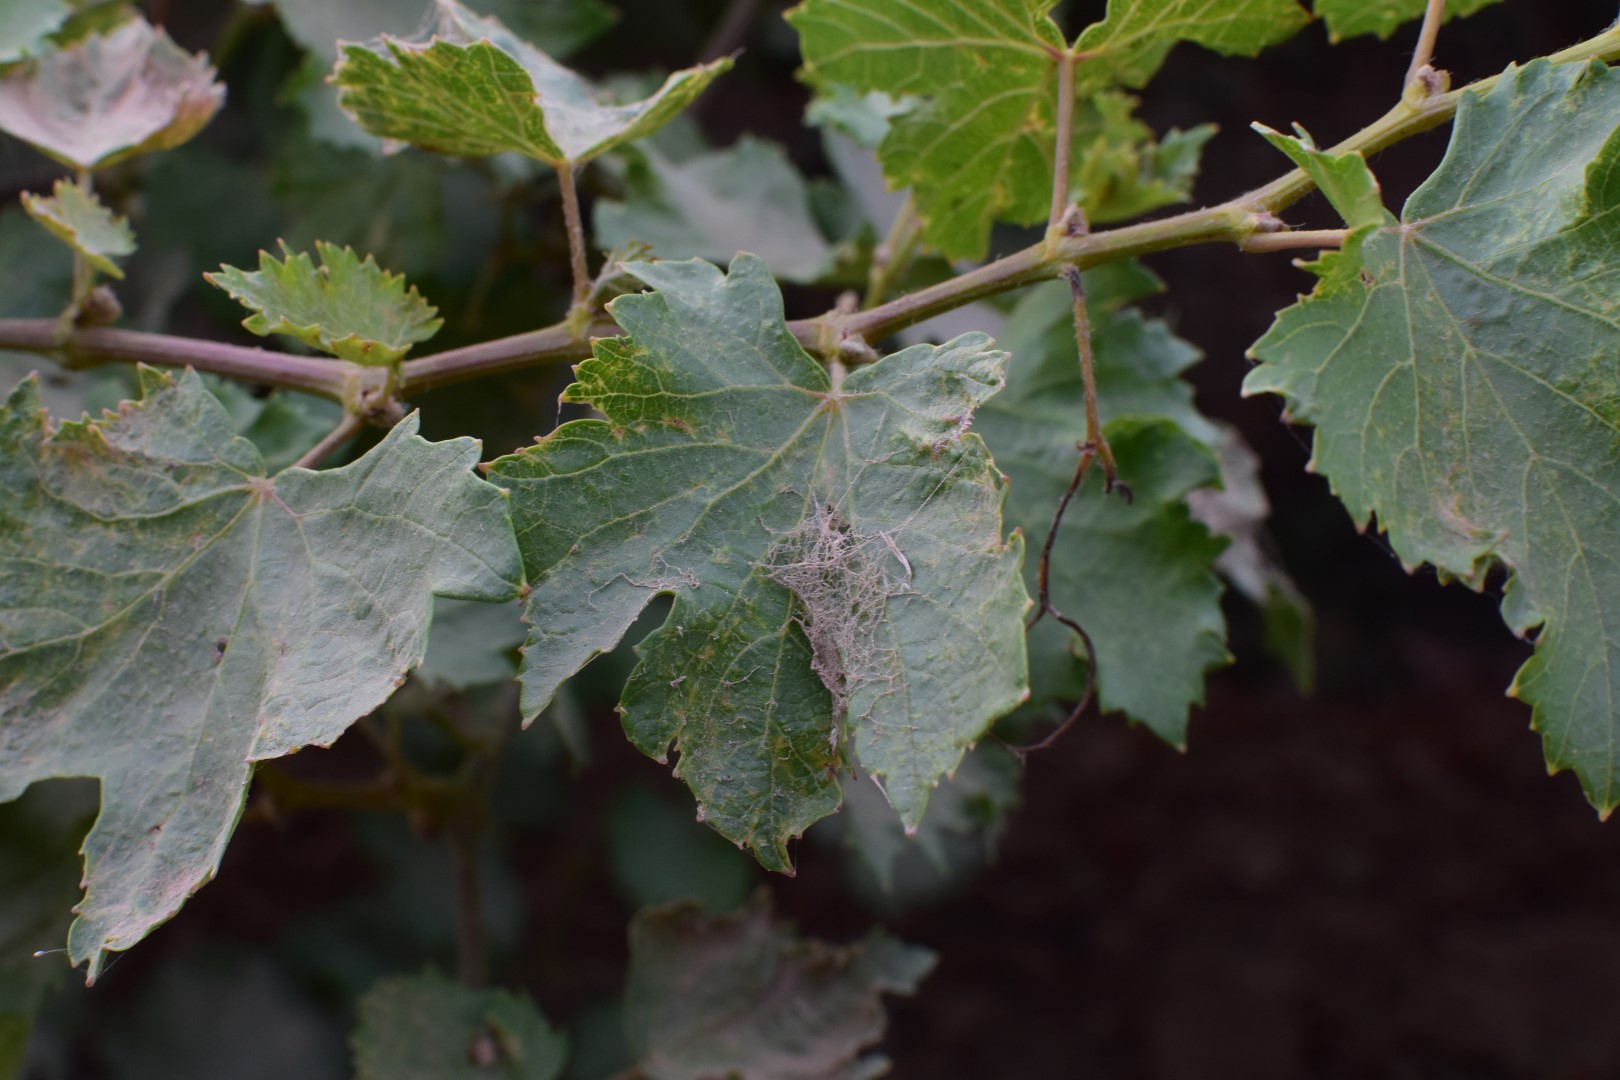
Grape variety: Kamali